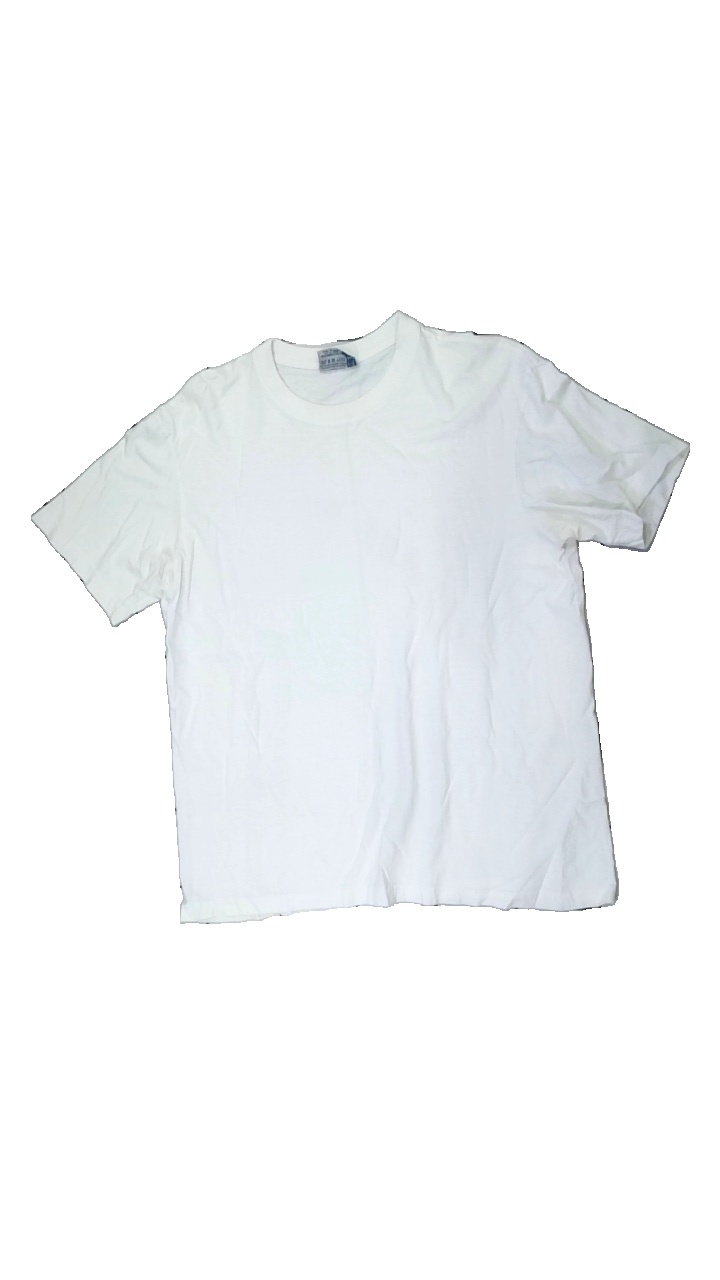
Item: T-shirt (Men)
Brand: Ep
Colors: White
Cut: Regular
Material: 100% cott
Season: All
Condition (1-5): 3
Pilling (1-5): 4
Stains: Major
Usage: Export
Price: <50